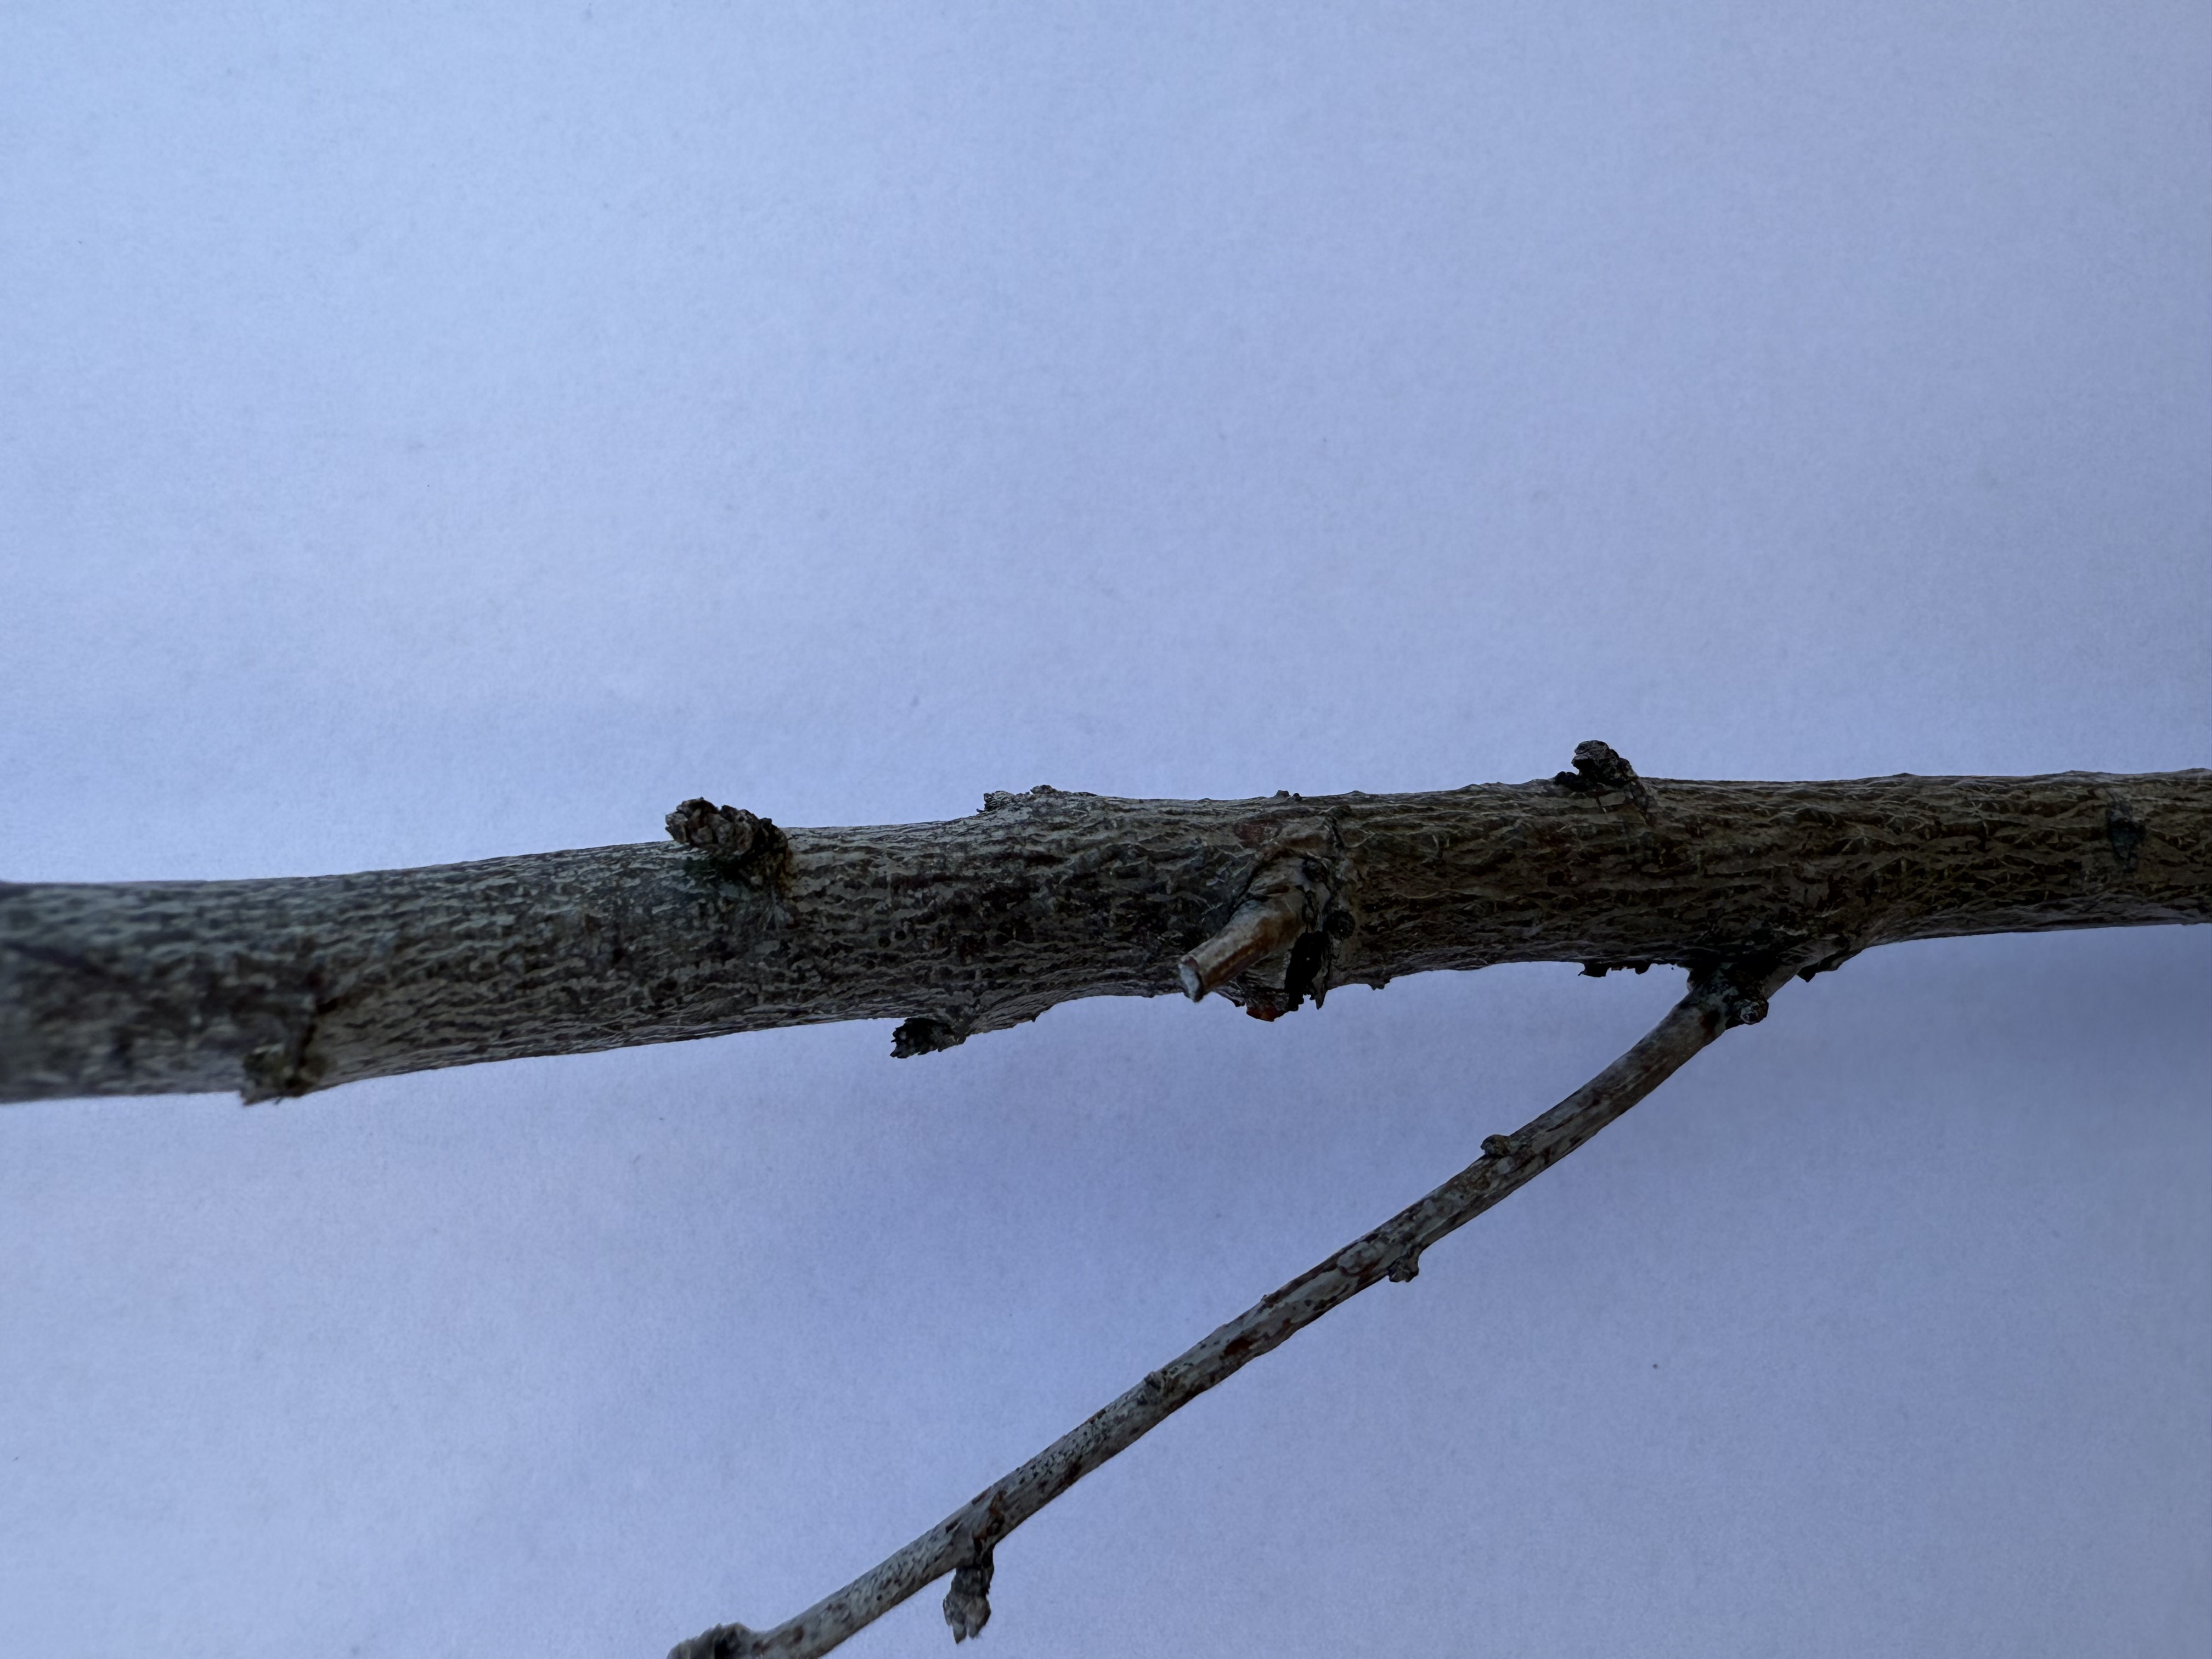
Variety: Fortune Plum